Winnetoon Jail

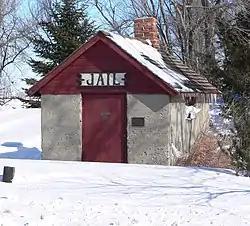

The Winnetoon Jail in Winnetoon, Nebraska was built in 1907. It was listed on the National Register of Historic Places in 1995.